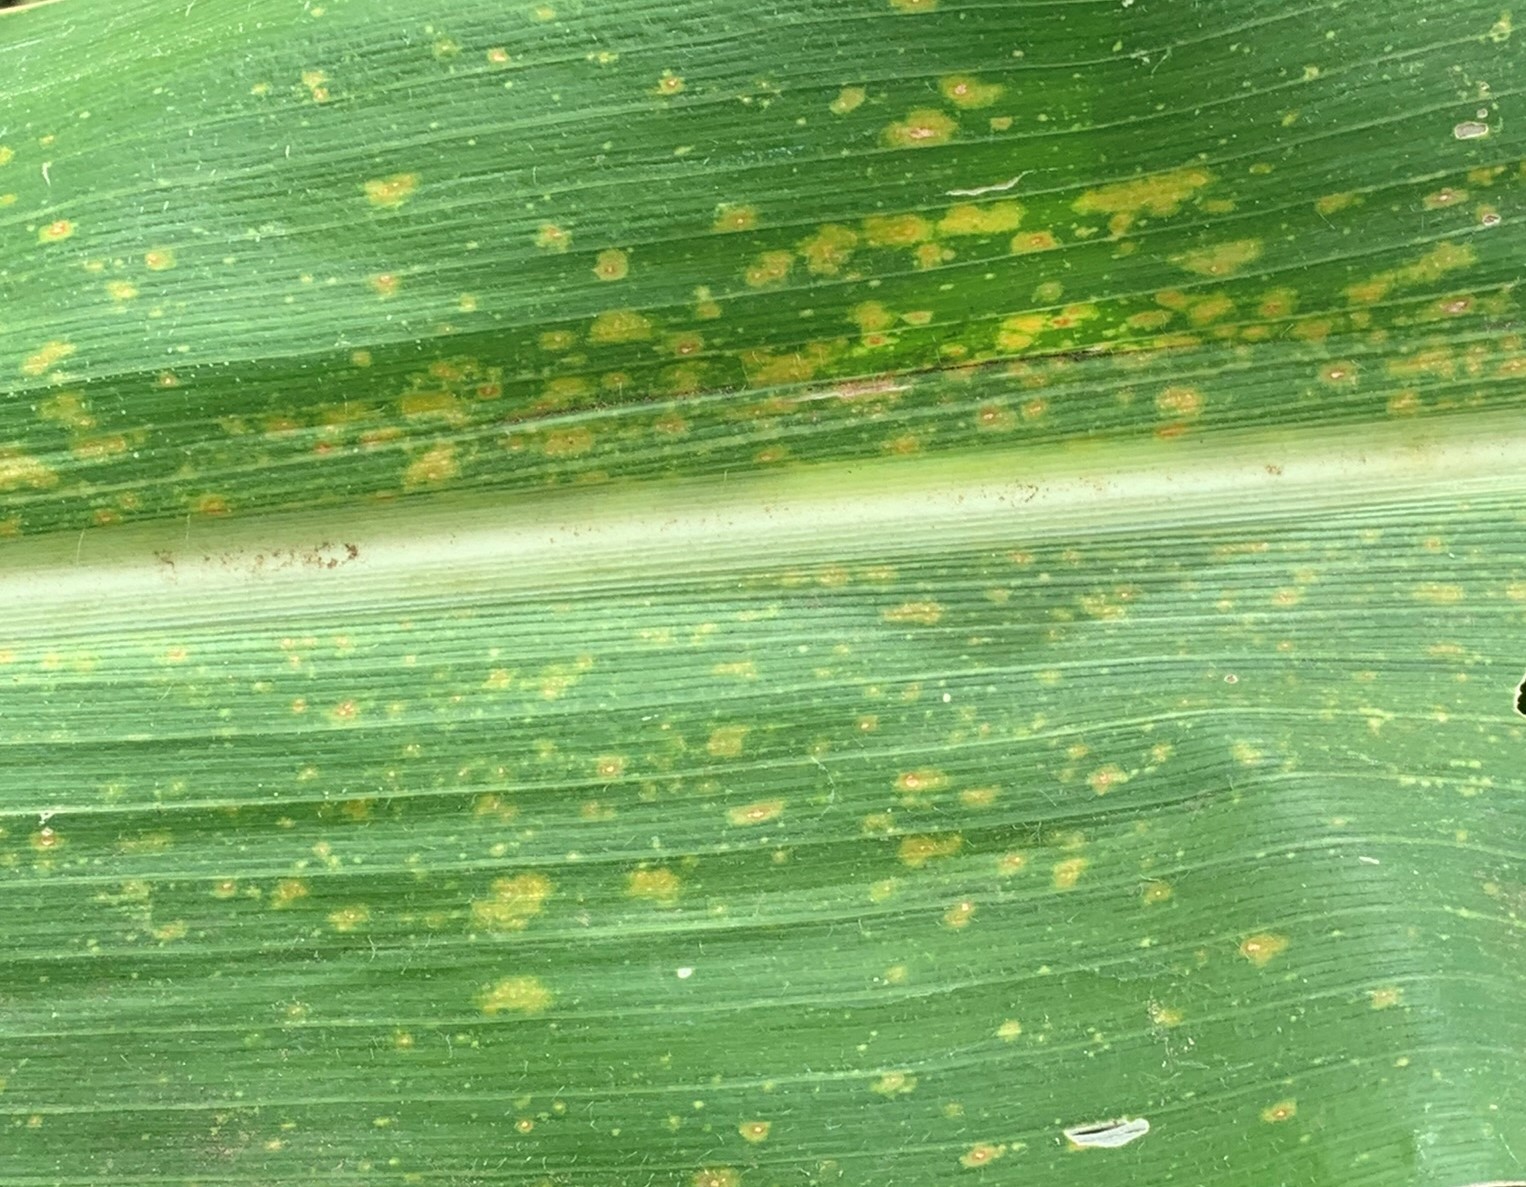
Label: MLN